California roll
Also known as:
da - Danish: California roll
en-simple - Simple English: California roll
es - Spanish: California roll
fa - Persian: کالیفرنیا رول
fi - Finnish: Kalifornianrulla
fr - French: California roll
he - Hebrew: קליפורניה רול
hy - Armenian: Կալիֆոռնիա
it - Italian: California Roll
ja - Japanese: カリフォルニアロール
jv - Javanese: California gulung
ko - Korean: 캘리포니아 롤
ms - Malay: Gulungan California
pt - Portuguese: California Roll
ru - Russian: Калифорния
sv - Swedish: California roll
th - Thai: แคลิฟอร์เนียโรล
tr - Turkish: California roll
vi - Vietnamese: Sushi cuộn California
yue - Cantonese: 加州卷
zh - Chinese: 加州卷
Category: rice, seaweed (rice roll)
Cuisine: American
Associated cuisines: Canadian, American
Area: Canada, United States
Countries: Canada, United States
Region: Northern America

This dish is an inside-out rice roll containing imitation crab (or rarely real crab), avocado, and cucumber.

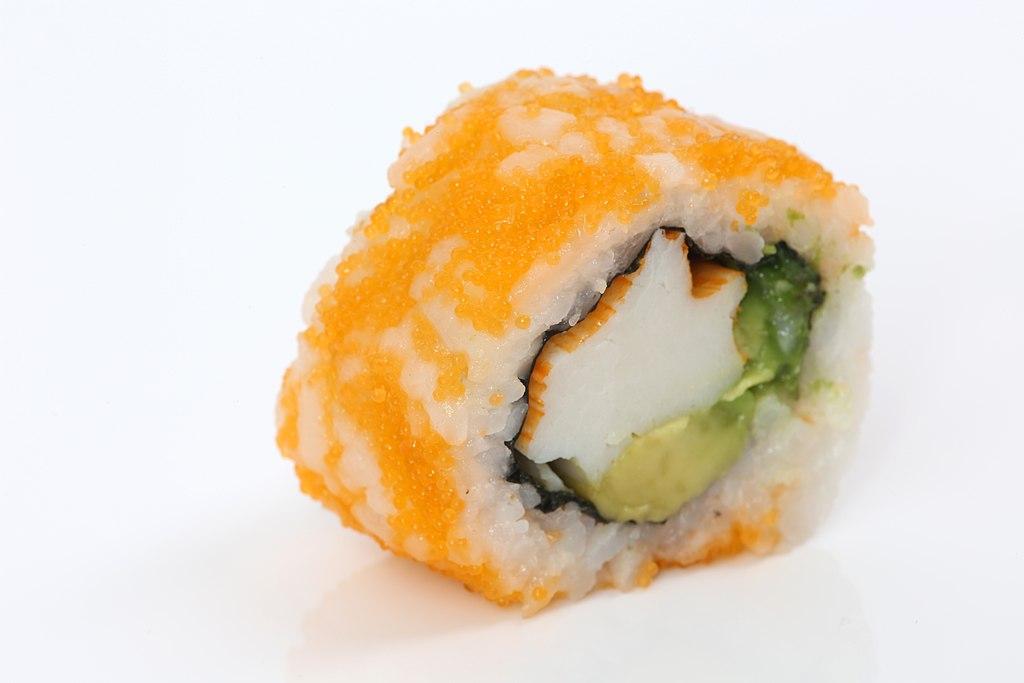
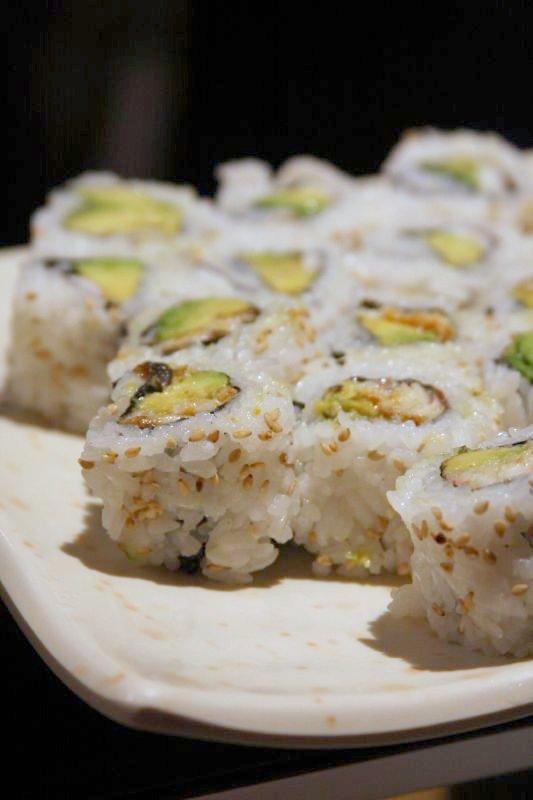
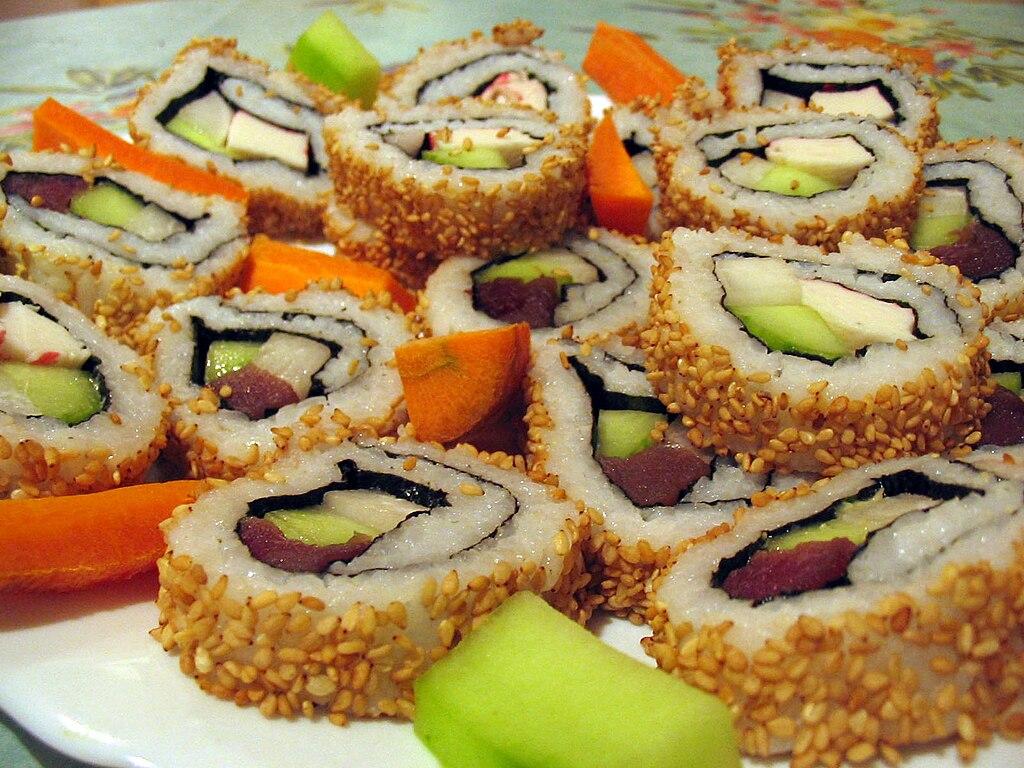